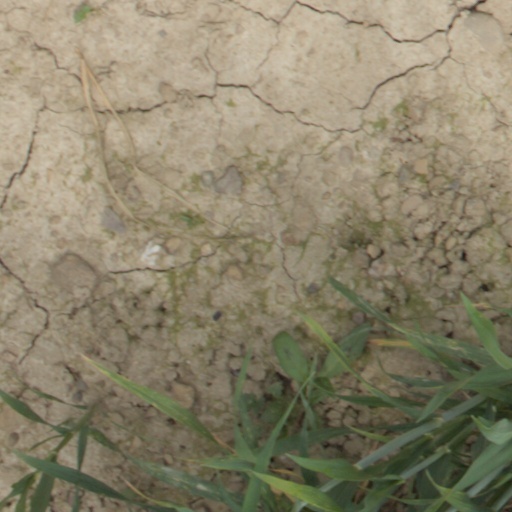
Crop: wheat